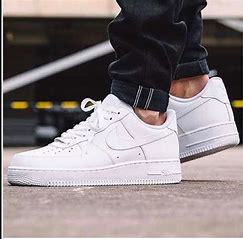
Brand: Nike
Model: 1